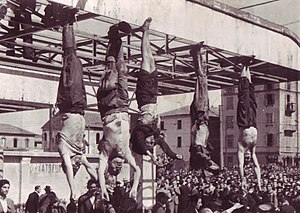
Piazzale Loreto
Fremvisningen af Mussolini på Piazzale Loreto, 29. april 1945.
Piazzale Loreto er et større torv i Milano, Italien.